Mercedes-Benz S-Class (W221)

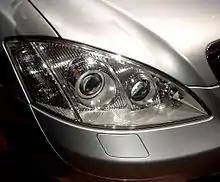
Night View Assist active infrared projector visible next to Bi-Xenon HID main headlight

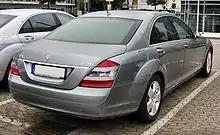
Pre-facelift Mercedes-Benz S 320 CDI (Germany)

The W221 S-Class' exterior styling is distinctly different from the W220. The W220 somewhat broke with tradition in being smaller than its W140 predecessor, whereas the W221 is larger in all dimensions than its predecessor, offers more interior space, and has improved performance. The rear styling is similar to the Mercedes-Benz Maybach – the larger saloon from Daimler AG's other flagship brand, which was presented to the public in 1997. Development began in 1999, with the design work beginning in 2000 at the Advanced Design Center in Tokyo, and the final design by Gorden Wagener at the Sindelfingen Advanced Design Center being approved in 2001, frozen for production in early 2002 and patented in Japan on May 21, 2003, under 1208488 and in Germany on December 4, 2003. A final design prototype W221 was presented in December 2002 to Autospies journalists at a consumer design clinic, 2.5 years prior to the official production model unveiling in June 2005.